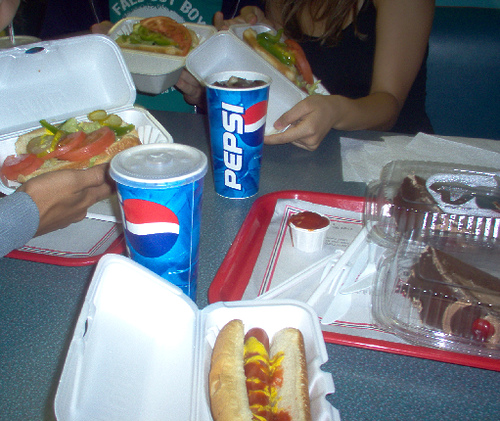
user: Given an image and a question. Answer the question in a short answer. Question: Is this a snack or meal? Short Answer:
assistant: meal